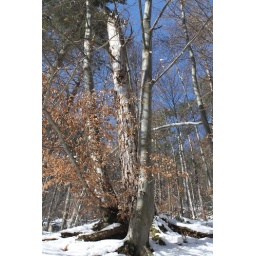
tree in the sky